Randaberg Church

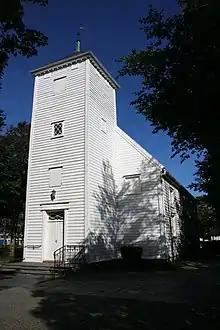
View of the church

Randaberg Church is a parish church of the Church of Norway in Randaberg Municipality in Rogaland county, Norway. It is located in the village of Randaberg. It is one of the two churches for the Randaberg parish which is part of the Tungenes prosti (deanery) in the Diocese of Stavanger. The white, wooden church was built in a long church design in 1845 using designs by the architect Hans Linstow. The church seats about 460 people.